Esmond Romilly

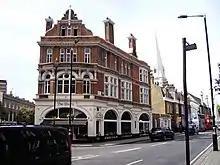
Pimlico Road. No. 15 can be seen in the background, just past the public house

Esmond was born at No. 15 Pimlico Road, in a busy part of London close to Victoria Station. It was a comfortable upper-middle class lifestyle in which Nellie, rather than Colonel Romilly was the principal influence. Esmond followed his elder brother to school, first at Gibbs's Day School in nearby Sloane Street and then, from 1927, as a boarder at Newlands Preparatory School at Seaford. Holidays were divided between the family's property in Dieppe and the Churchill cousins' home at Chartwell, and the Romilly estates at Huntington Park in Herefordshire.